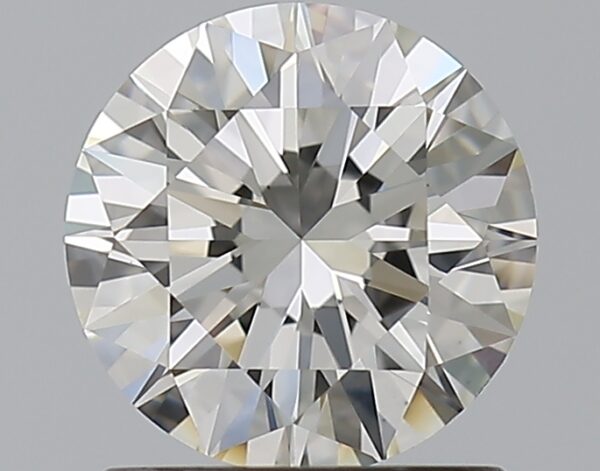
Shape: round
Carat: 1
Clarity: VVS2
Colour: H
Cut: EX
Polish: EX
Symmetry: EX
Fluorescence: ST
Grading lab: GIA
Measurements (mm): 6.44 x 6.47 x 3.93